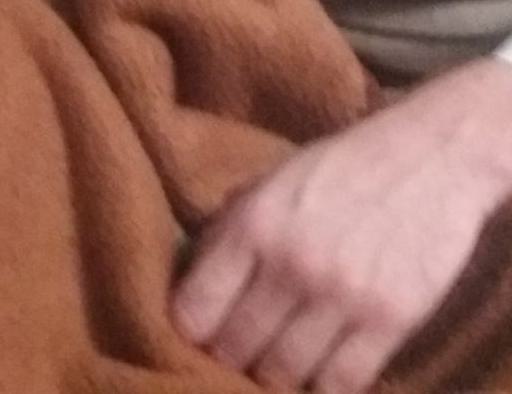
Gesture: no_gesture